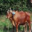
Label: cattle